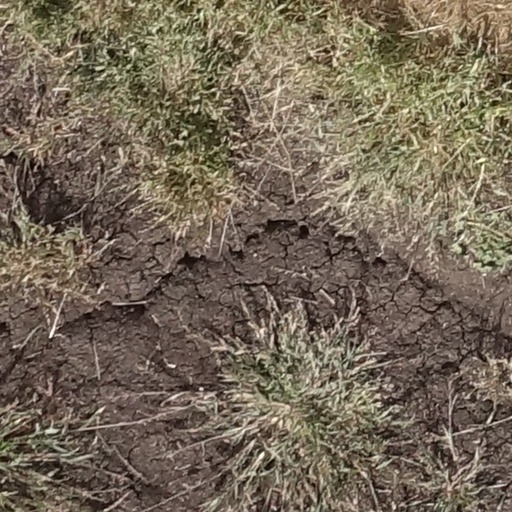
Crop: sorghum